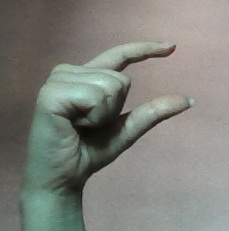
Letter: dal